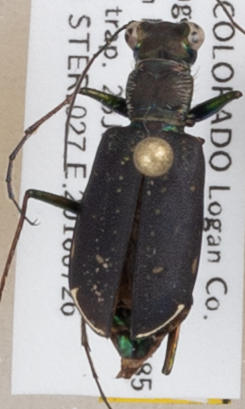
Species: Cicindela punctulata
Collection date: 2018-07-26
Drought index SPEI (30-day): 0.188
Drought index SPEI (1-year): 0.248
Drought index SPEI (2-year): -0.362